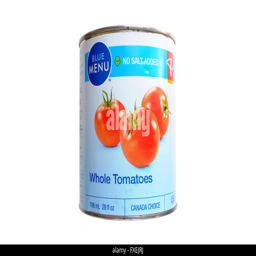
a tin of biological species photographed against a white background